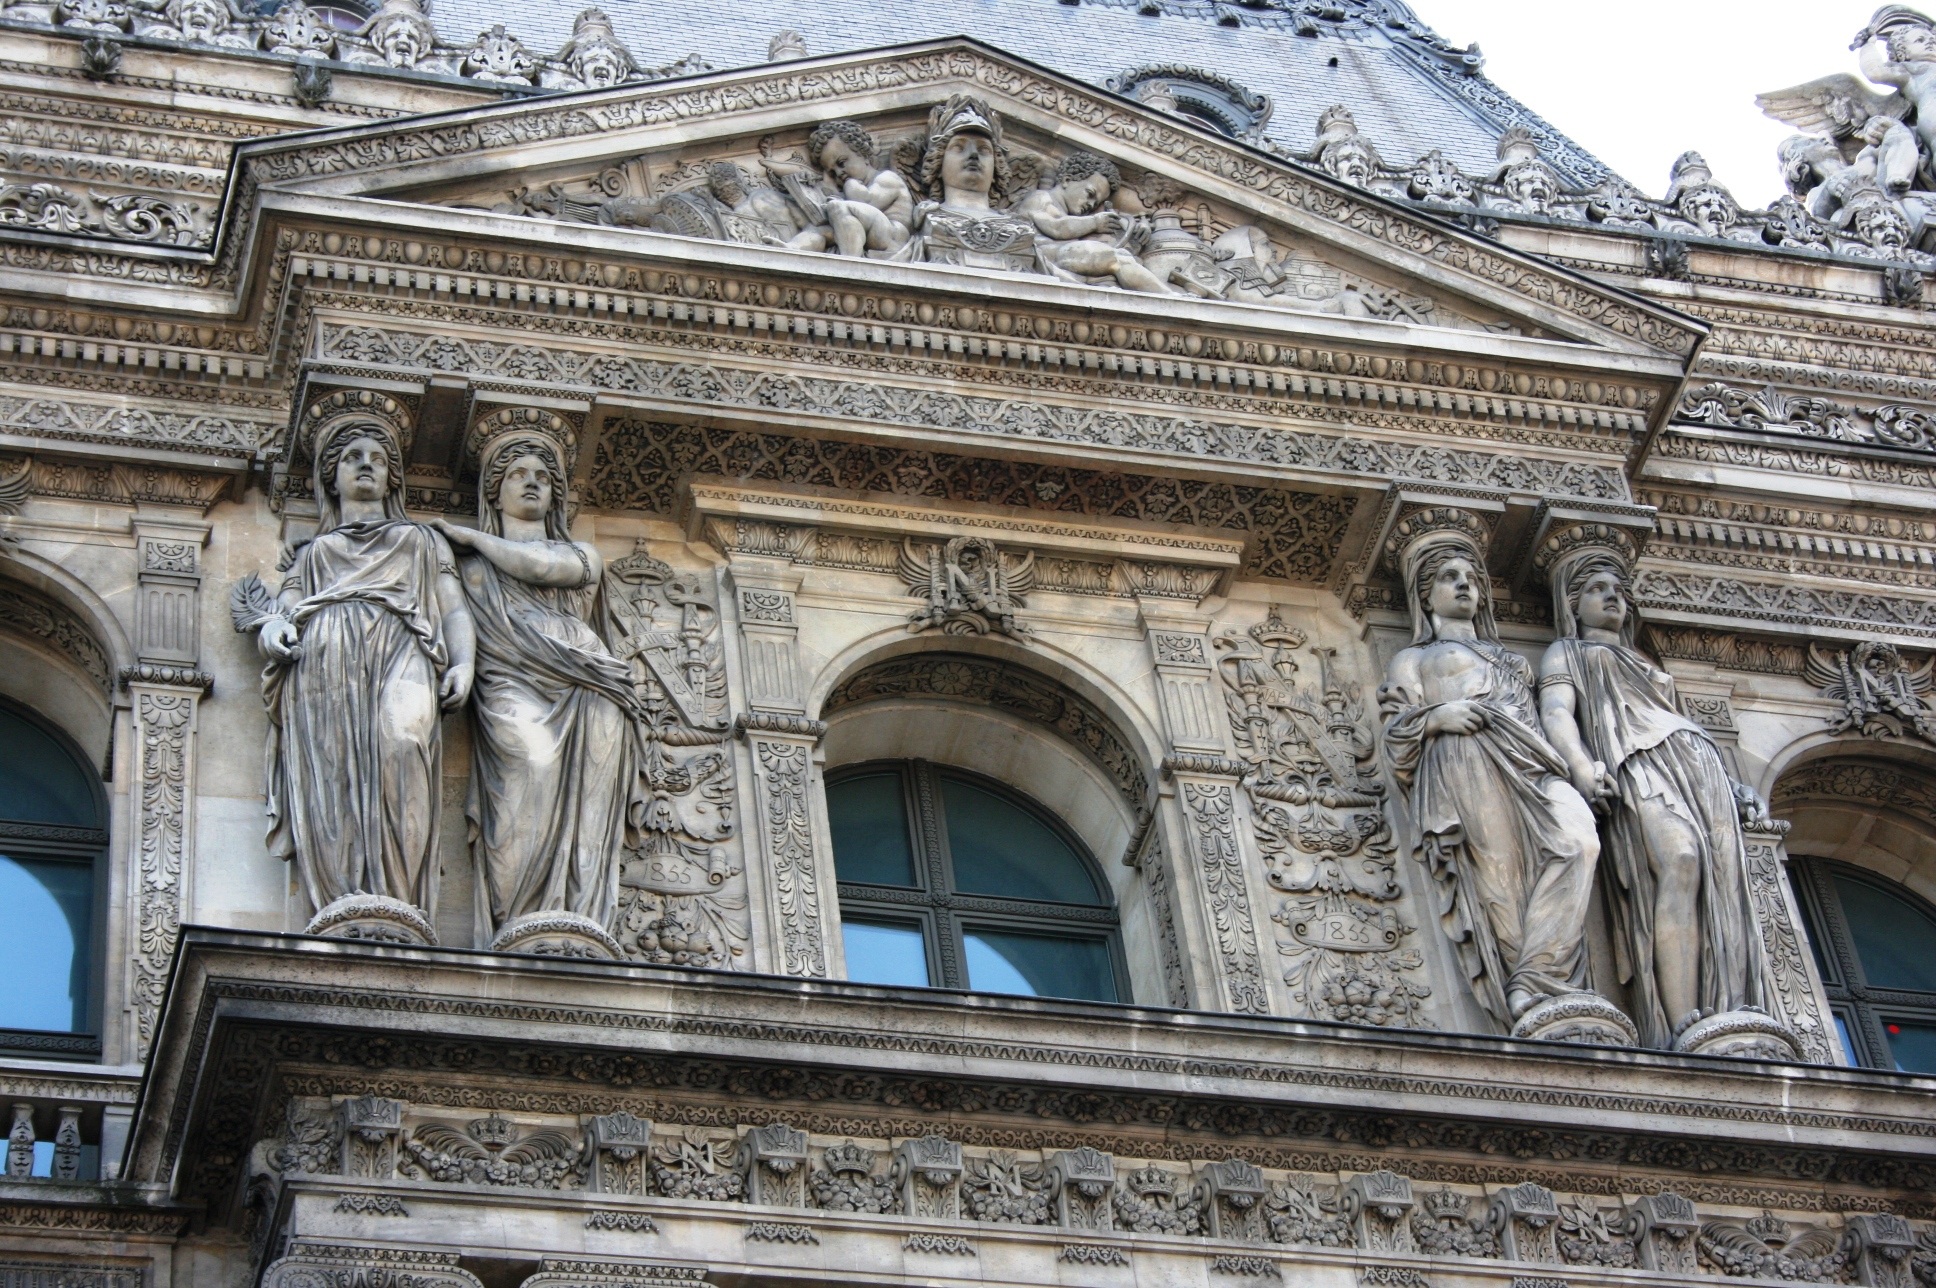
architecture, building, palace, paris, monument, louvre, landmark, facade, place of worship, baptistery, basilica, caryatids, ancient history, ancient roman architecture